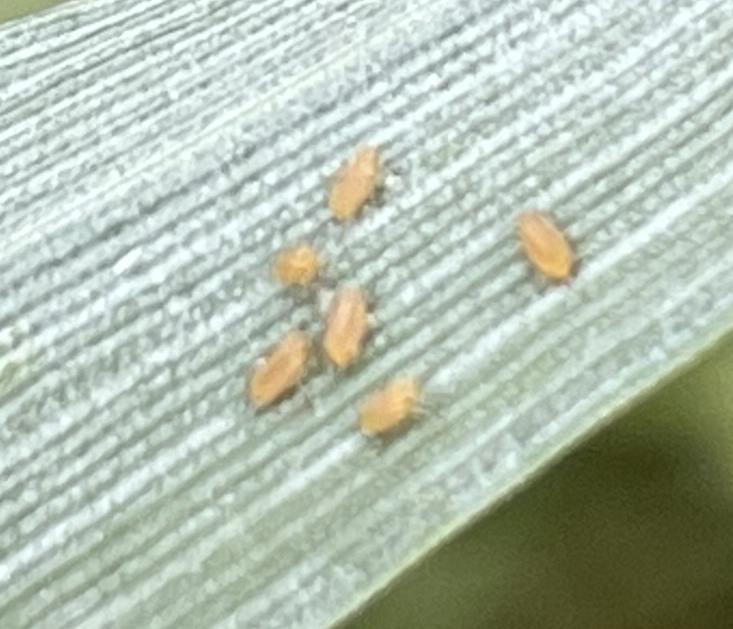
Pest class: english_grain_aphid